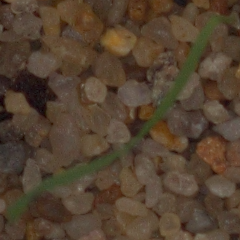
Label: black_grass